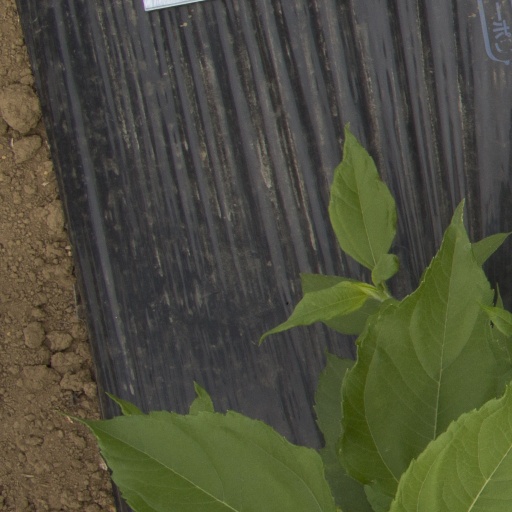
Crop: Jerusalem artichoke